World War II by country

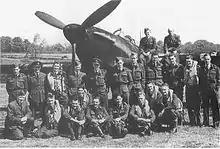

Benito Mussolini had formed Italian East Africa in 1936 by merging recently conquered Ethiopia with the older colonies of Eritrea and Somaliland. On 10 June 1940, Mussolini declared war on Britain and France, which made Italian military forces in East Africa a danger to the bordering British and French colonies. The "Comando Supremo" (Italian General Staff) had planned for a war after 1942; in the summer of 1940 Italy was not ready for a long war or for the occupation of large areas of Africa.